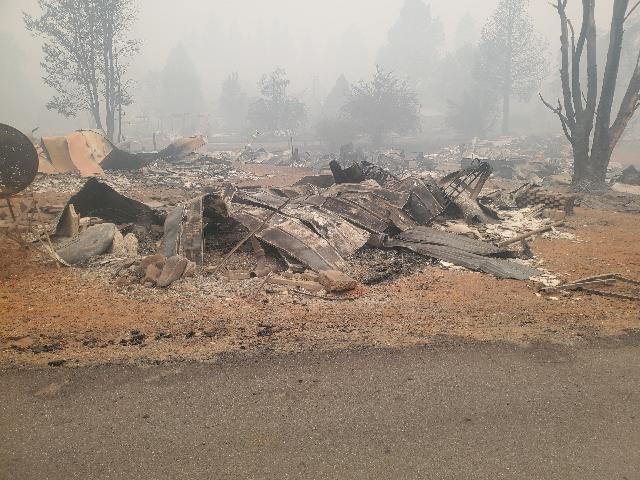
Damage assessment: destroyed